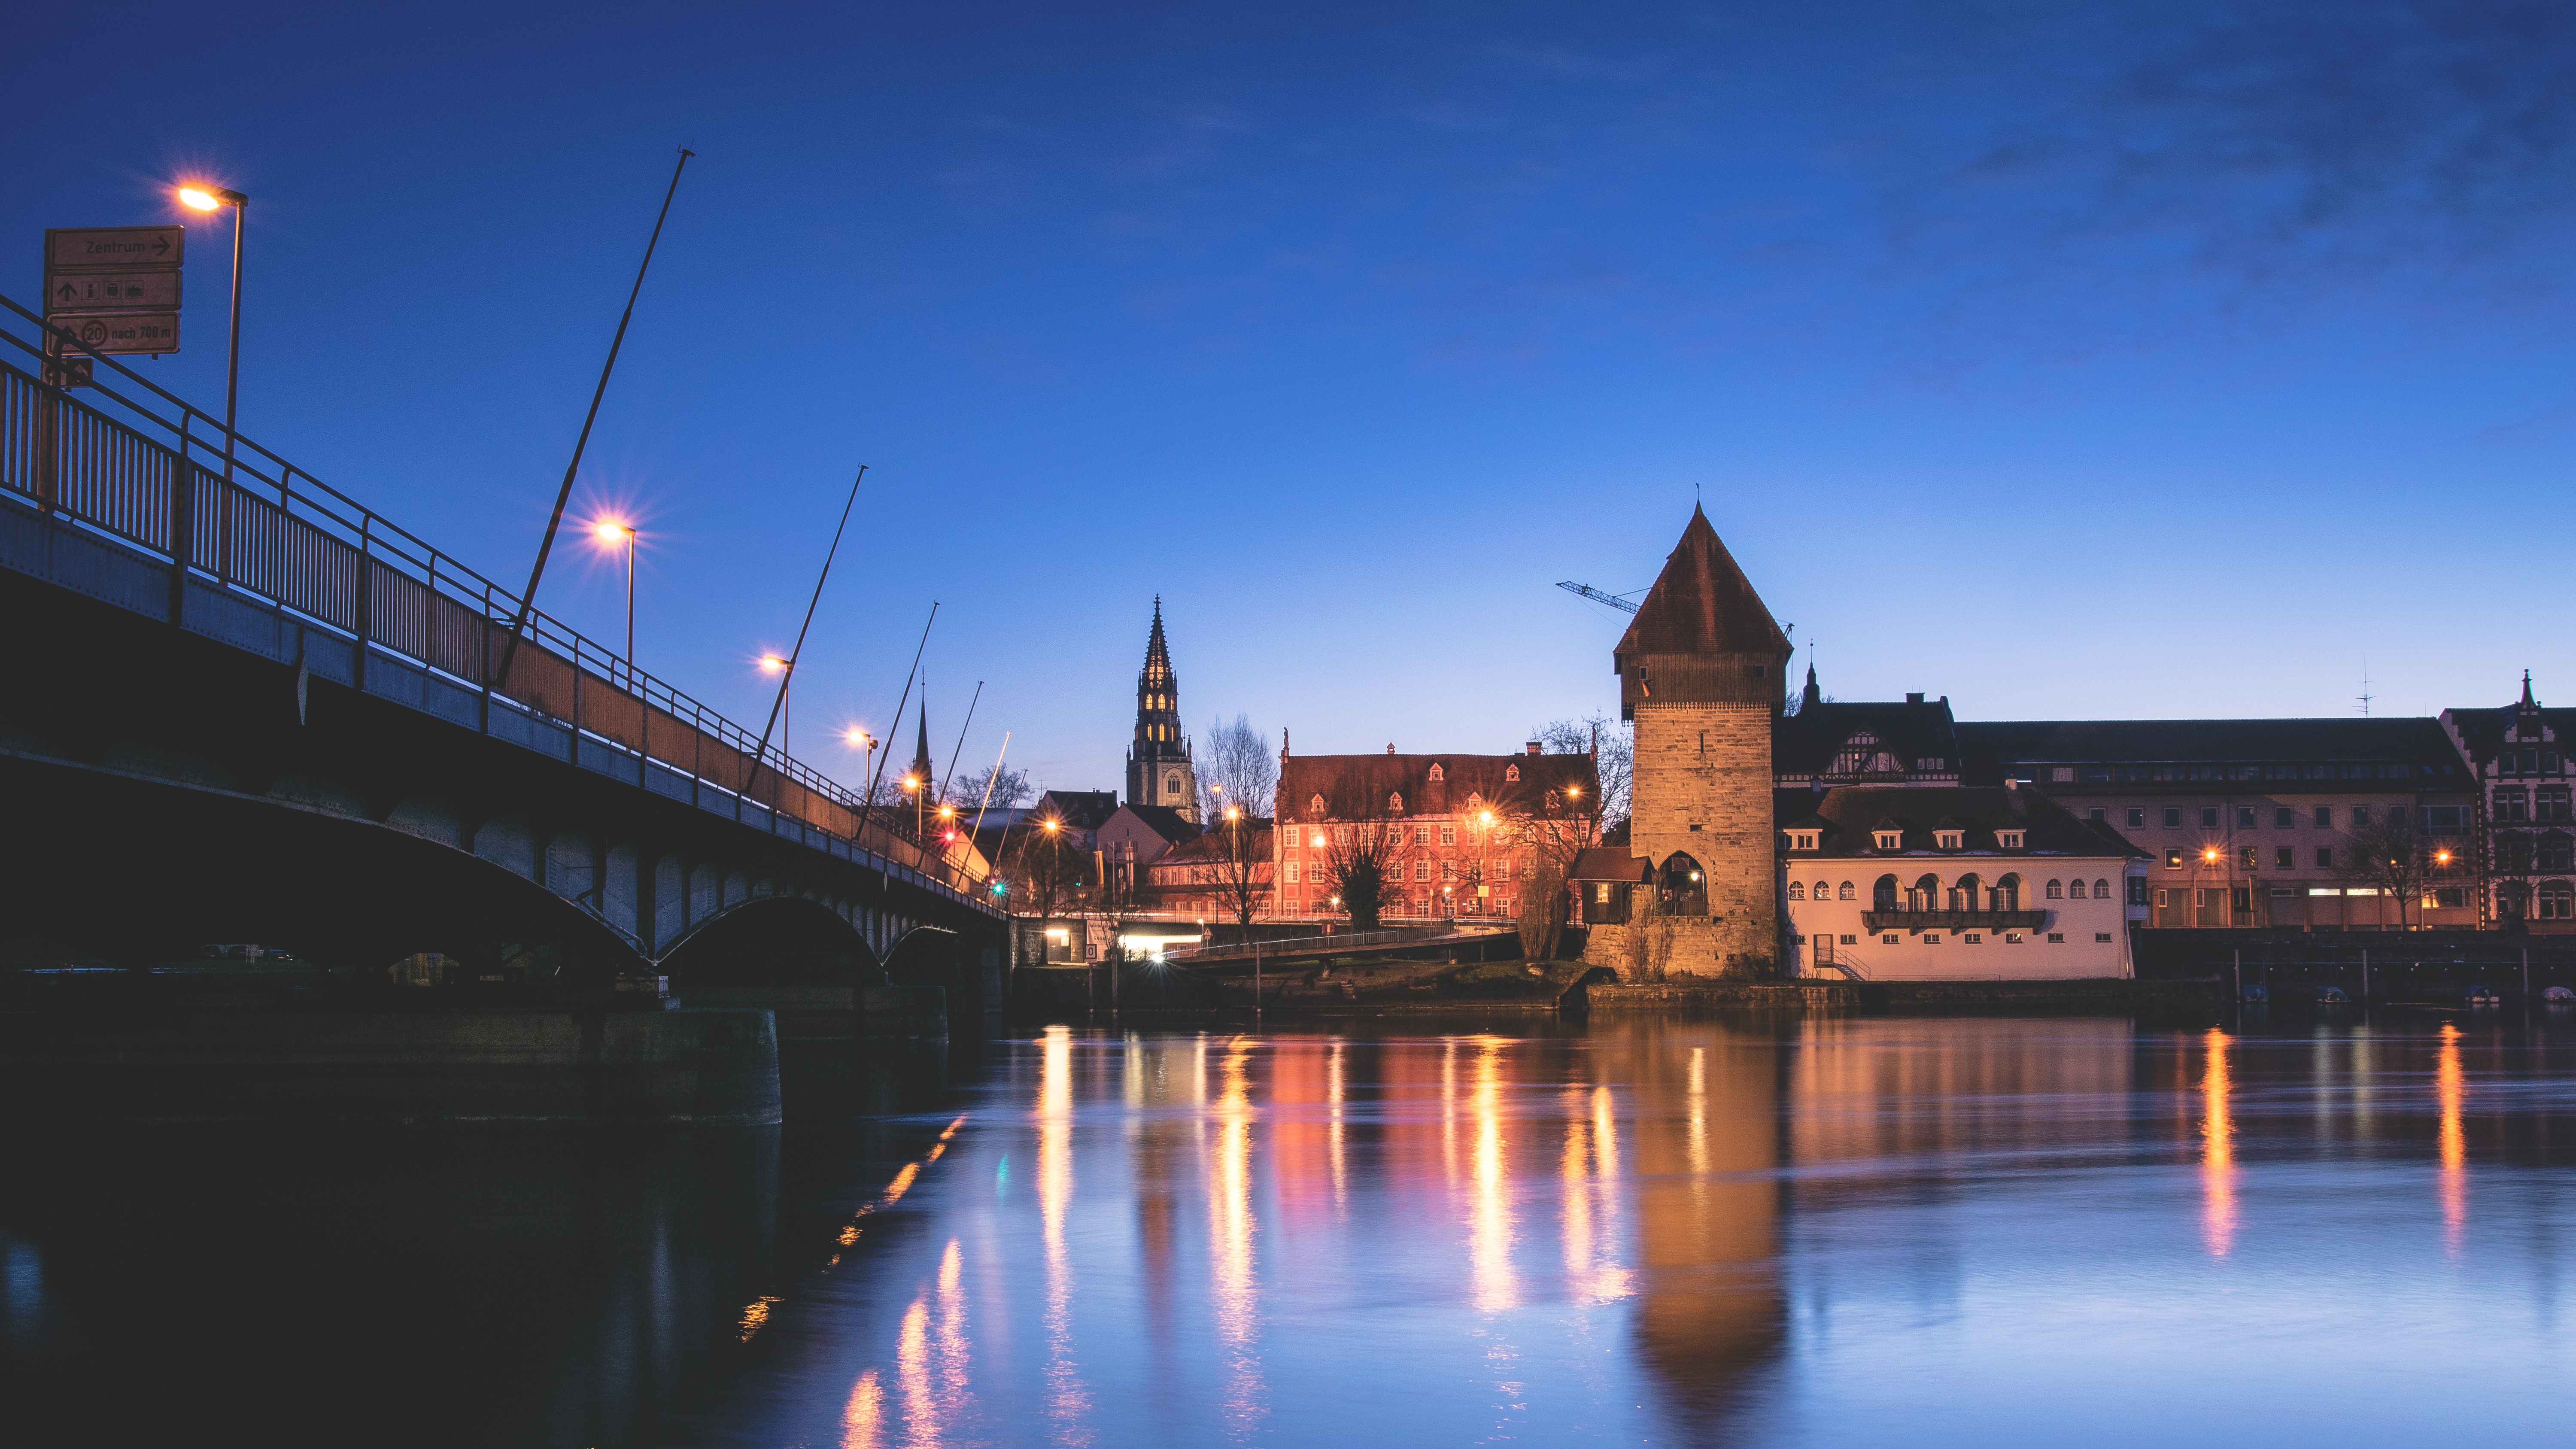
bridge, skyline, night, morning, city, river, cityscape, panorama, dusk, evening, reflection, landmark, blue, tourism, long exposure, waterway, city view, old town, bank, germany, city lights, abendstimmung, night photograph, lake constance, blue hour, constance, historic old town, night mood, constance night